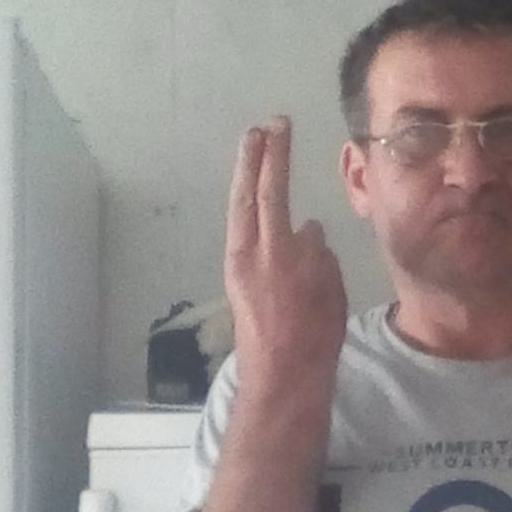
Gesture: two_up_inverted